Allison Hayes

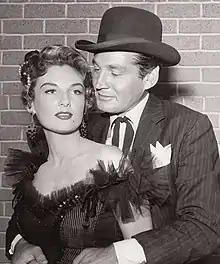
Hayes with Gene Barry in "Bat Masterson" (1958).

In ', her first film for Columbia, Hayes played Joyce Kern – alias Sue Morton – who seeks vengeance for the death of her father at the hand of local gangster Arnie Valent. ' gave her the role that she later described as the best of her career. Hayes played with Van Heflin, co-starring with Raymond Burr and Joanne Woodward in her debut. As an arrogant Southern belle, she was in love with Heflin, returning from the Civil War as a minister. After being spurned by him, Hayes is reduced to becoming Burr's live-in "housekeeper". Hayes had several well-played dramatic scenes. However, when the film was released much of the attention of reviewers was focused on Woodward, and Hayes was largely ignored. She appeared in films such as "The Steel Jungle", ', and ' (all 1956), but a fall from a horse during the filming of the latter left Hayes with a broken arm and unable to work. After she recovered, she began appearing in supporting roles in television productions.